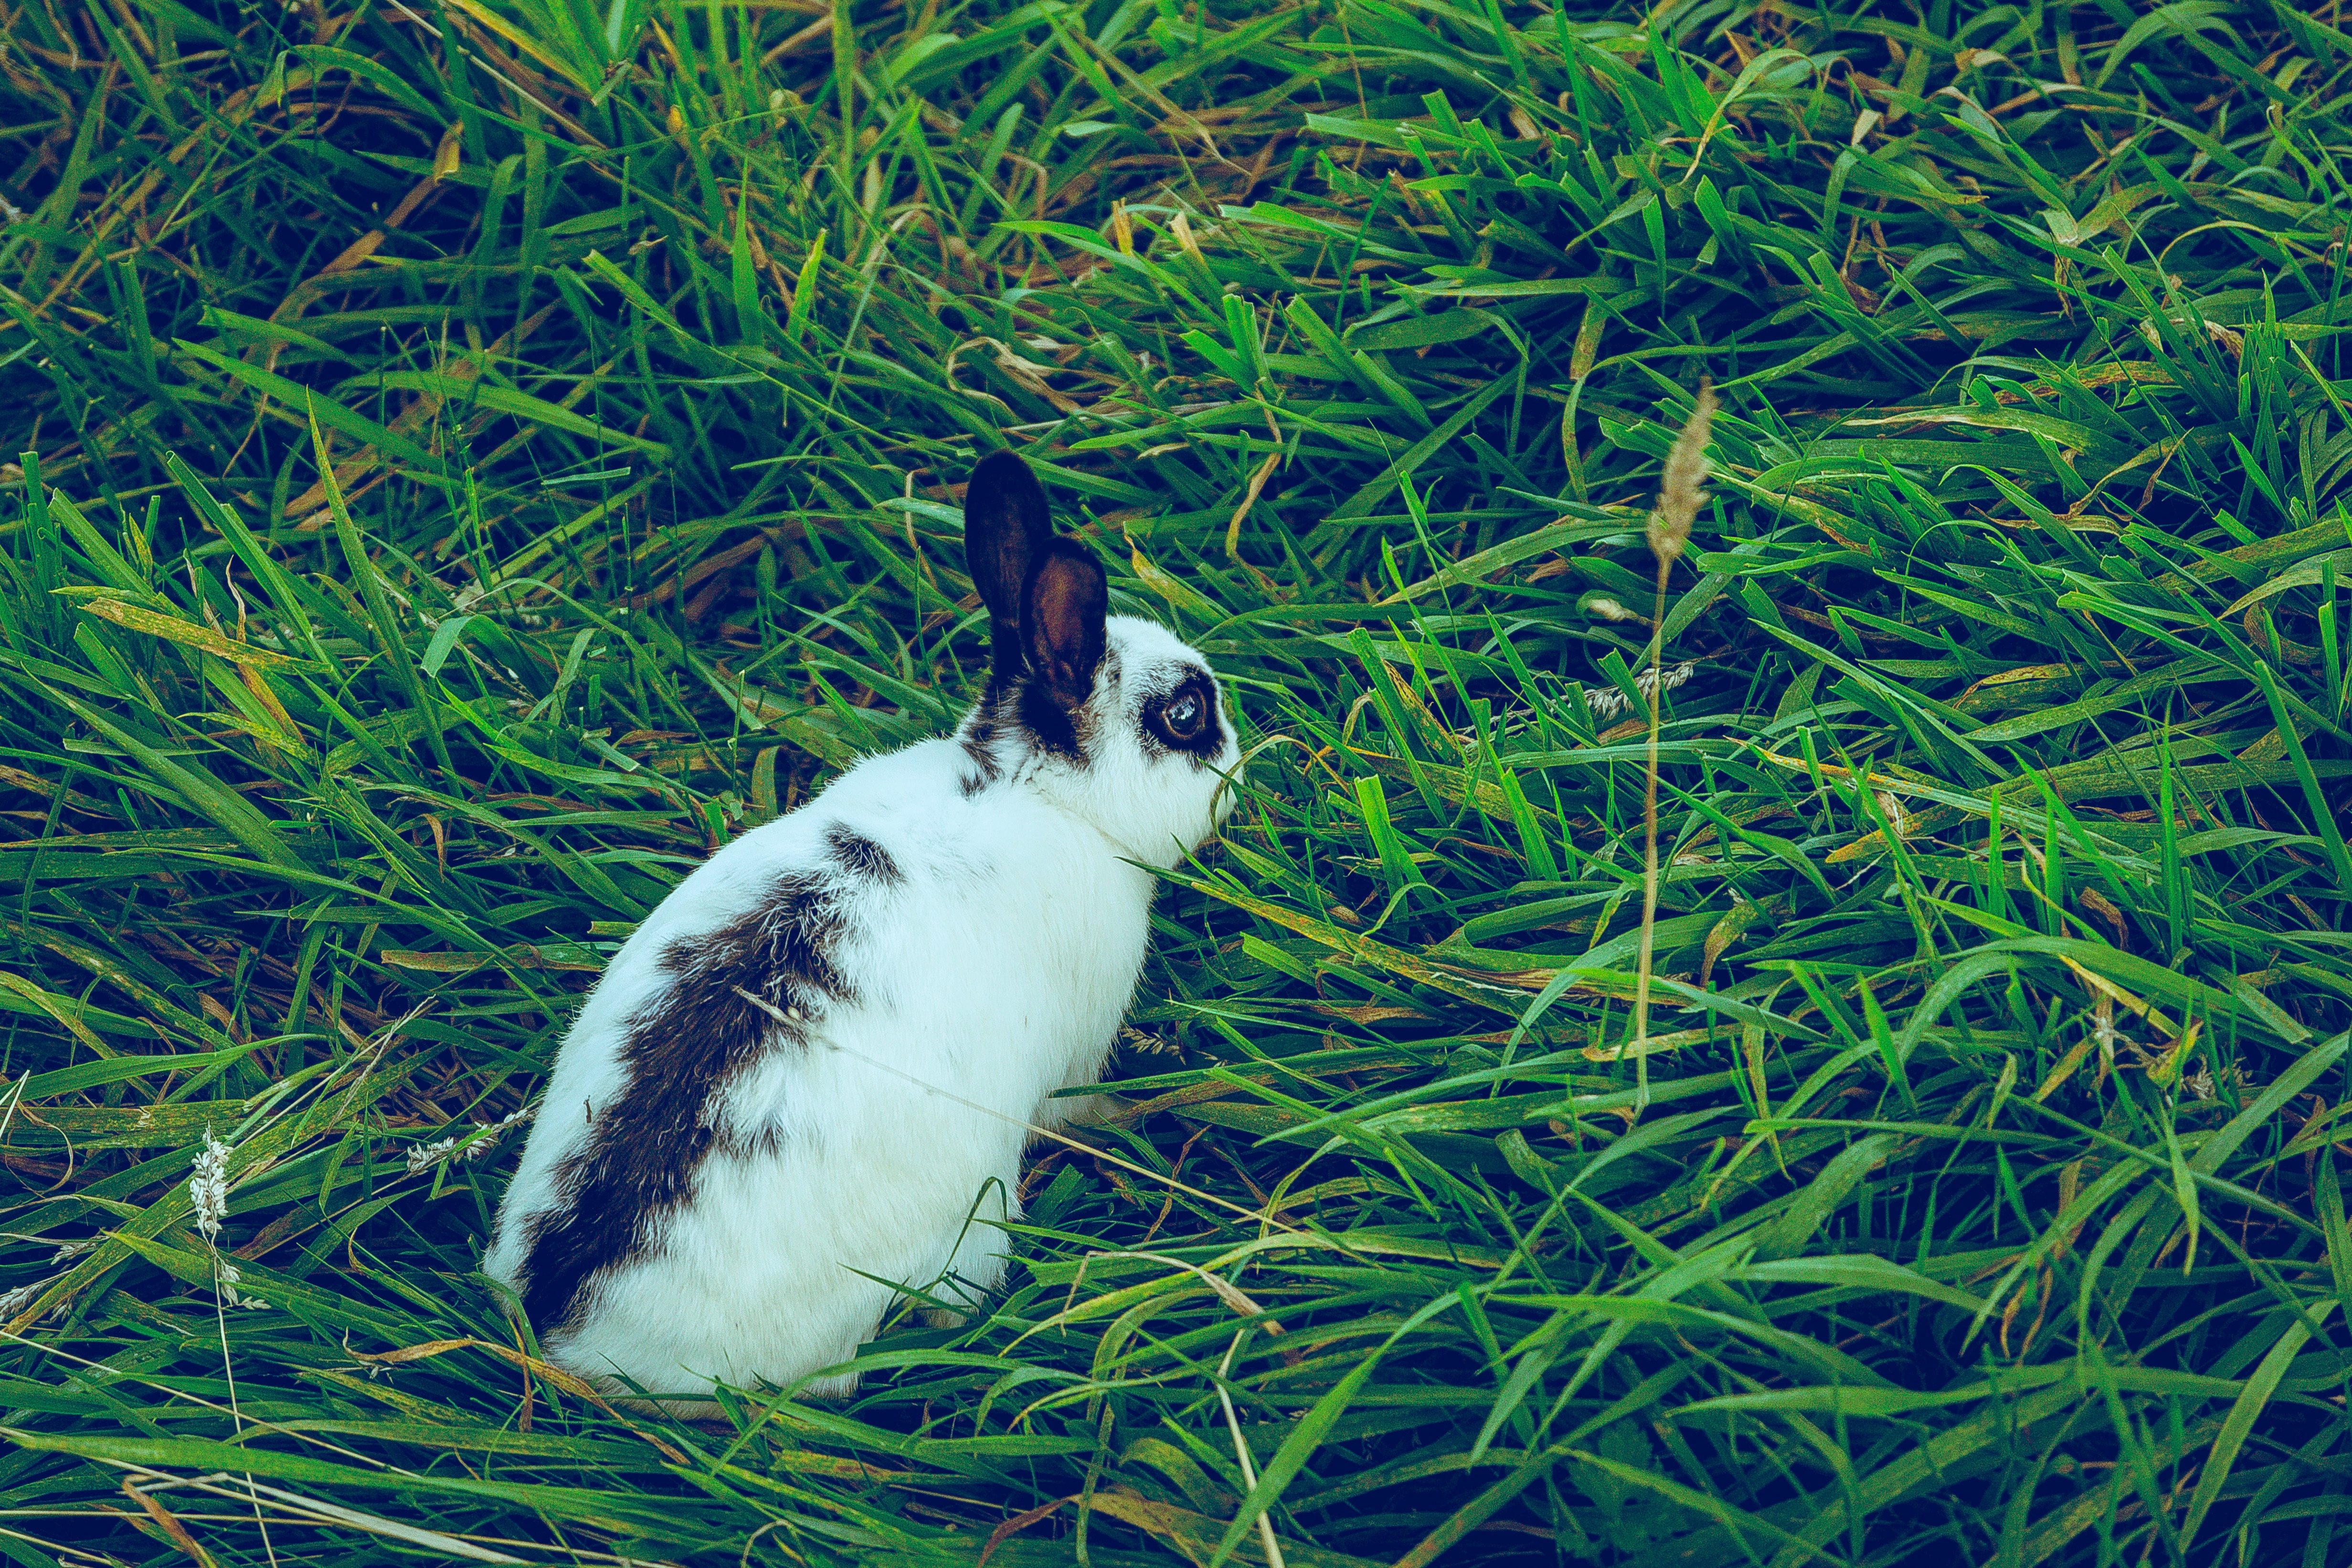
grass, mammal, fauna, rabbit, hare, vertebrate, domestic rabbit, rabits and hares